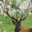
Label: deer